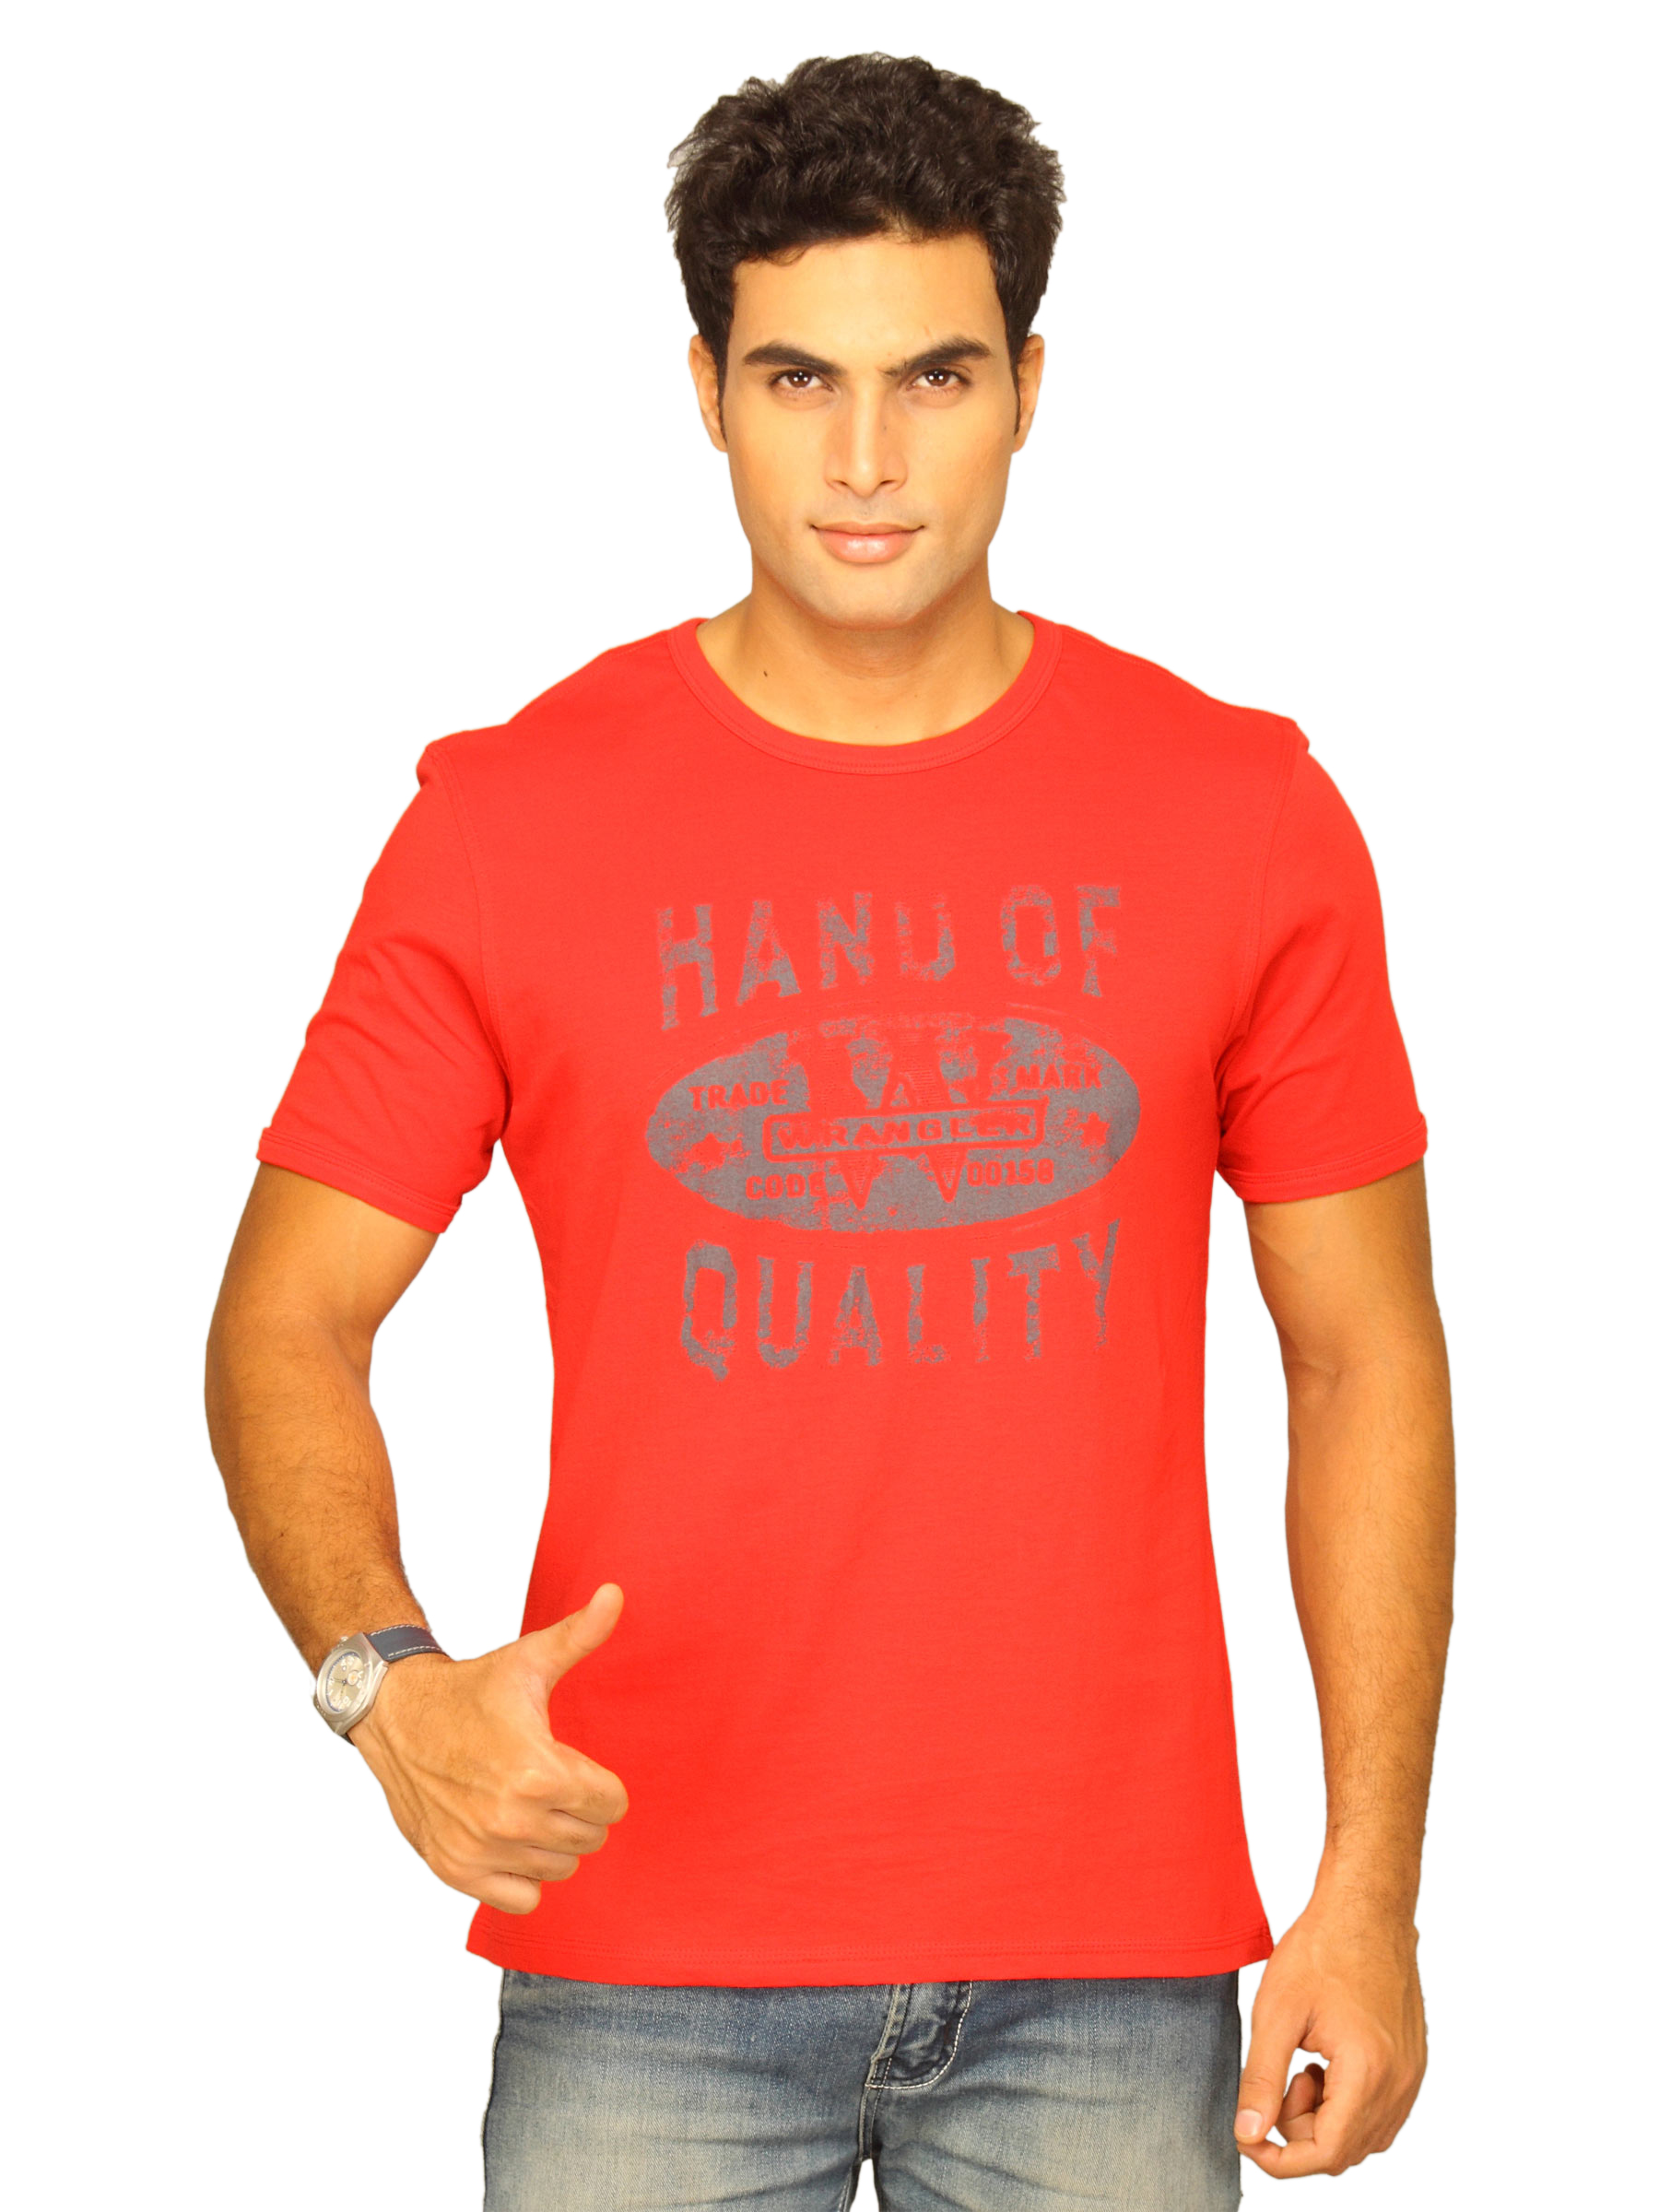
Wrangler Men's Hand Of Quality Red T-shirt
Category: Apparel / Topwear / Tshirts
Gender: Men
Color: Red
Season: Summer 2011
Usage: Casual